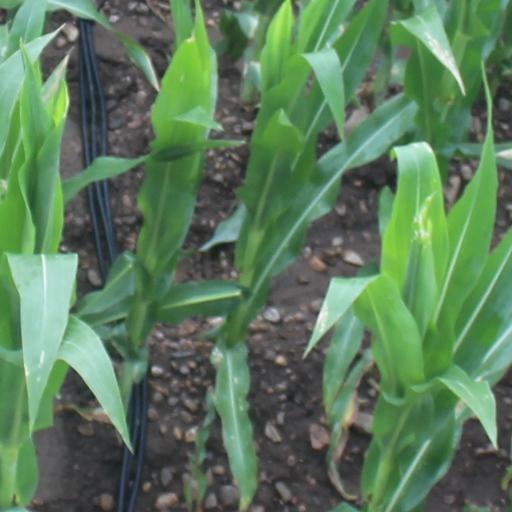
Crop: maize; corn